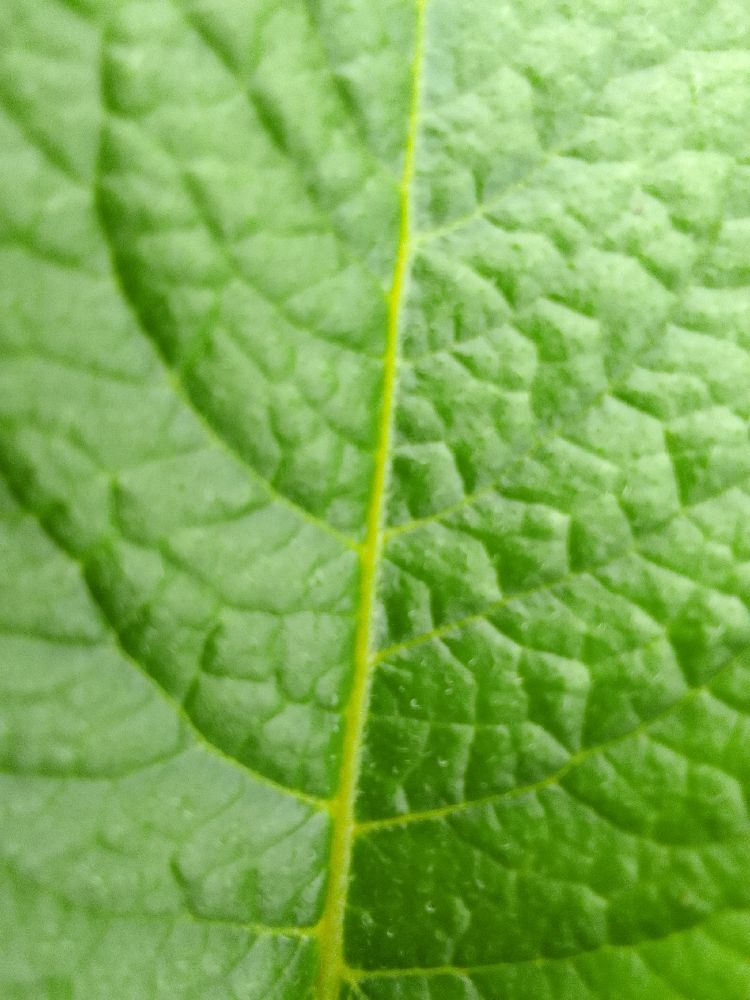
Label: Healthy